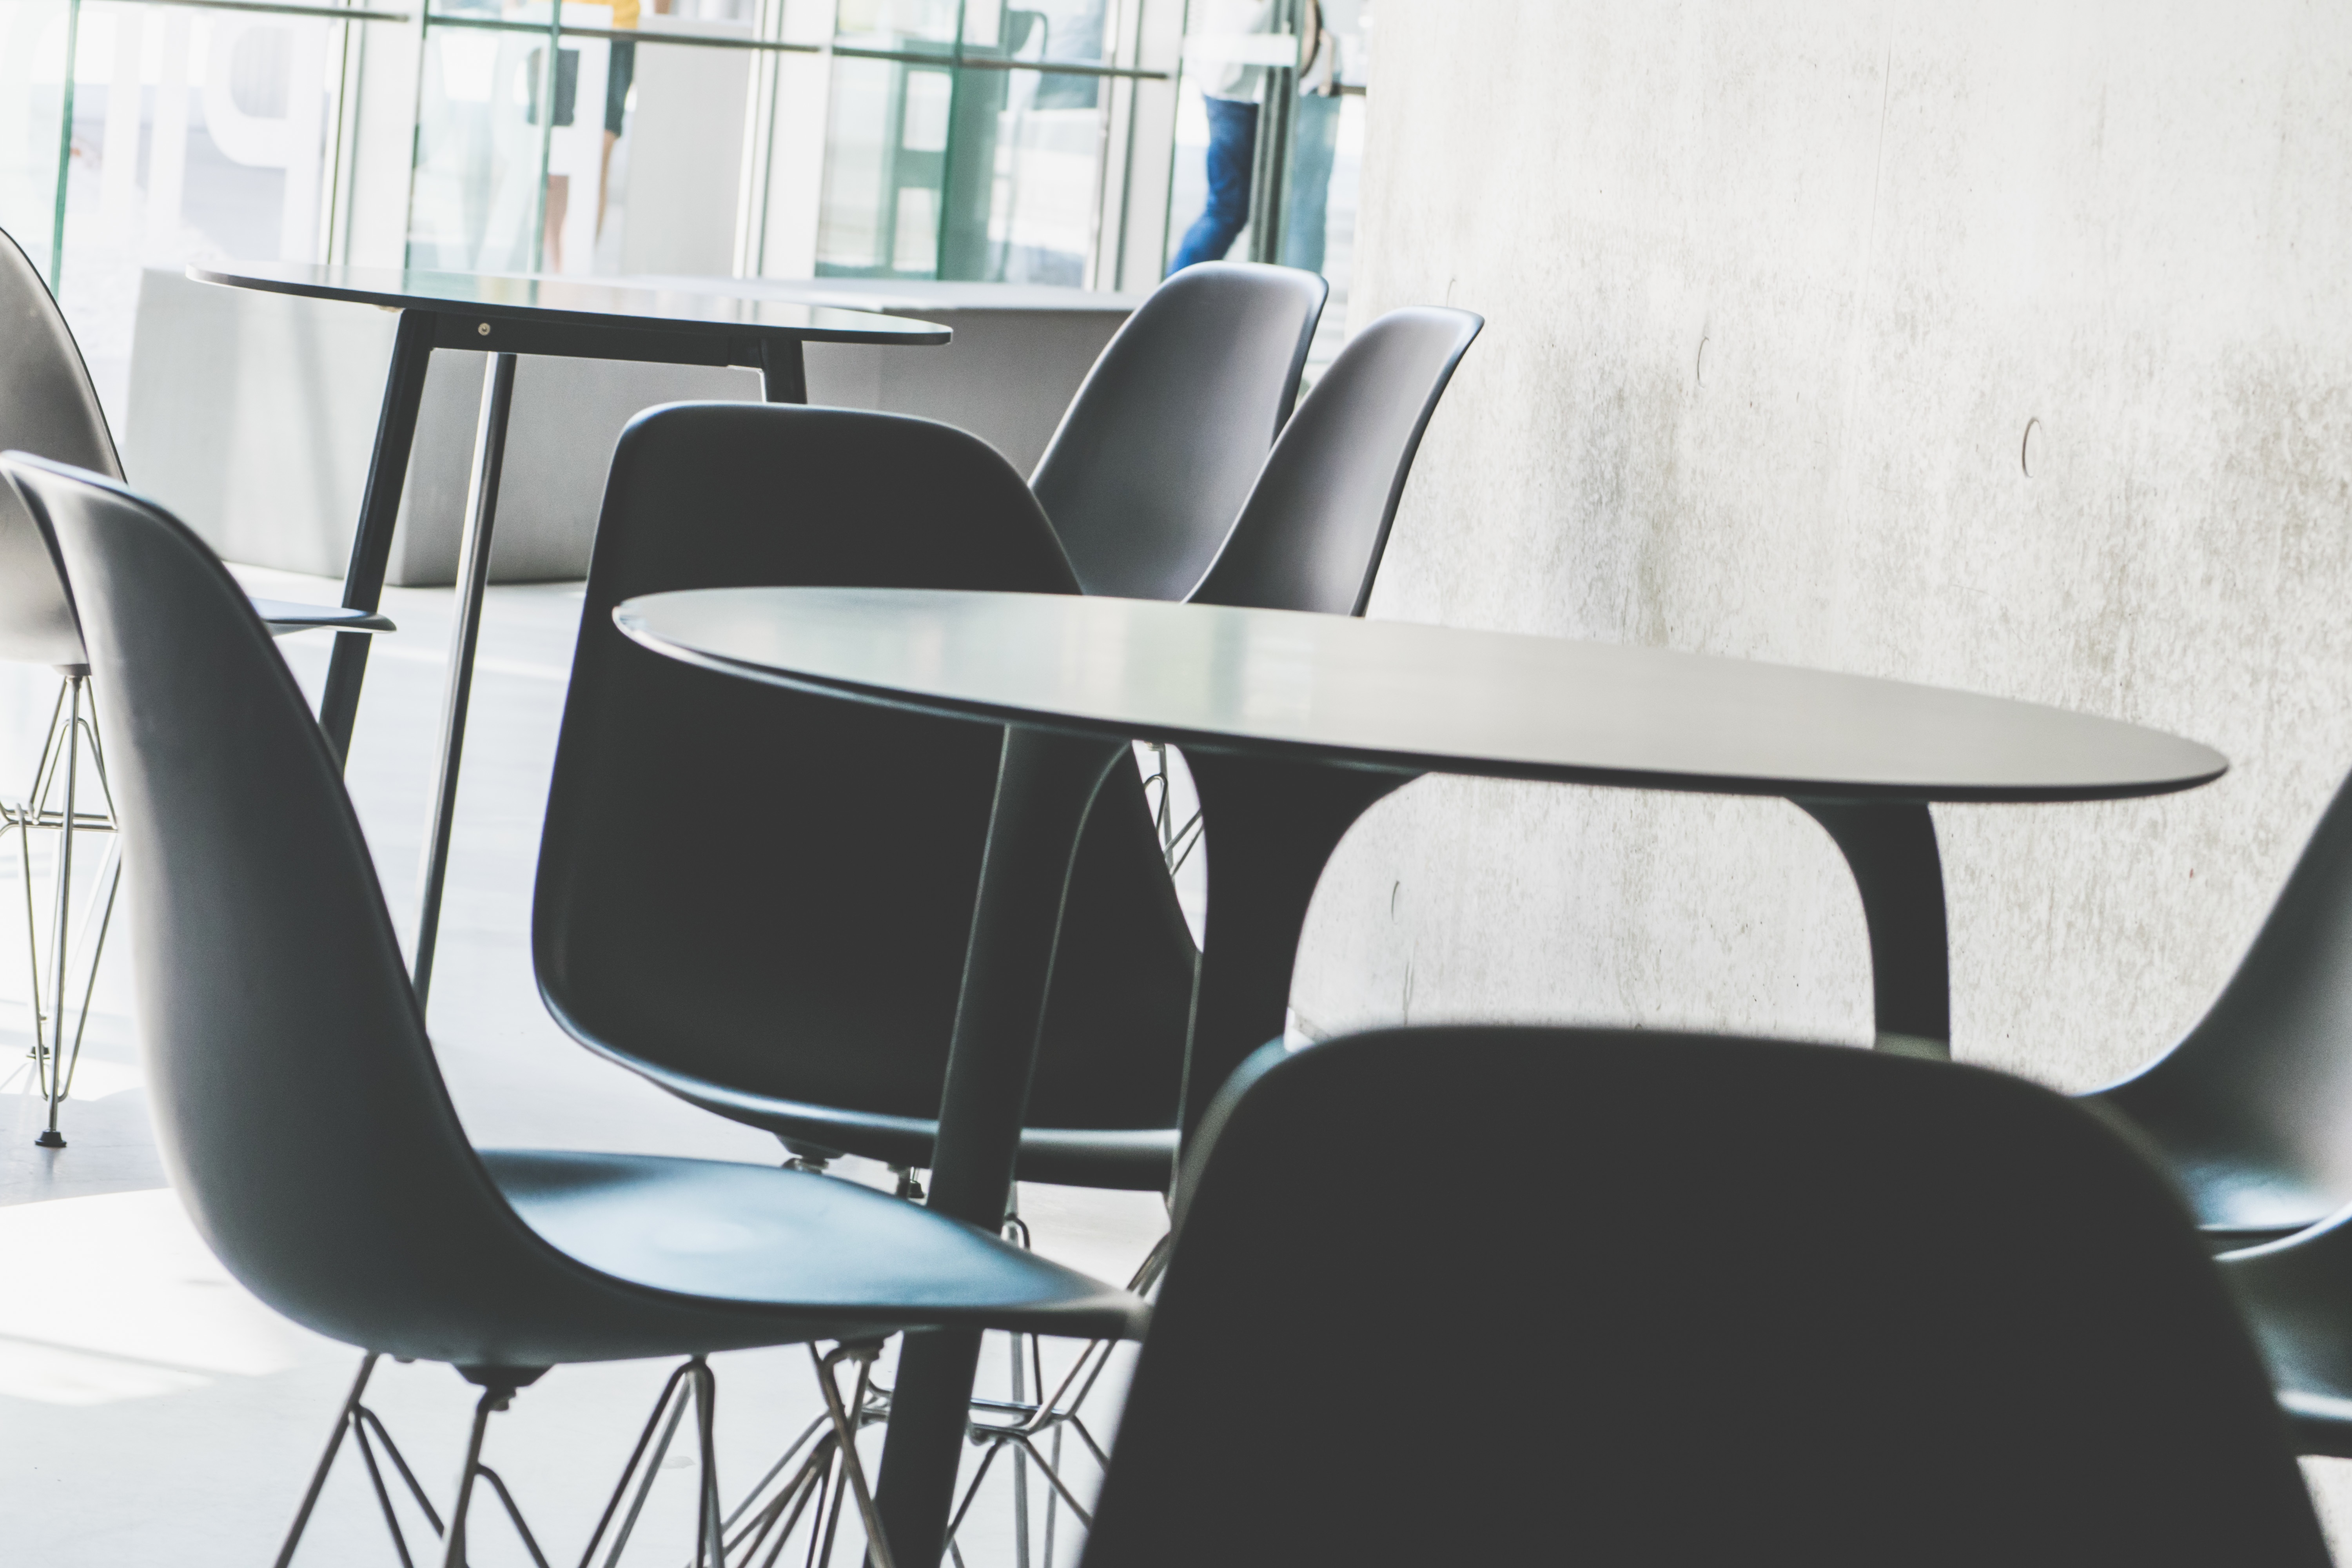
table, chair, furniture, room, interior design, design, armrest, dining room